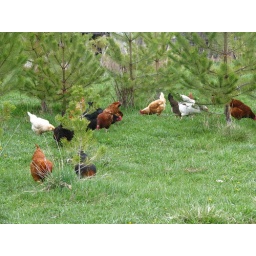
Chickens in the black forest